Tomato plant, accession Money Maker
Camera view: tilt-top (135 deg); turntable rotation: 90 degrees
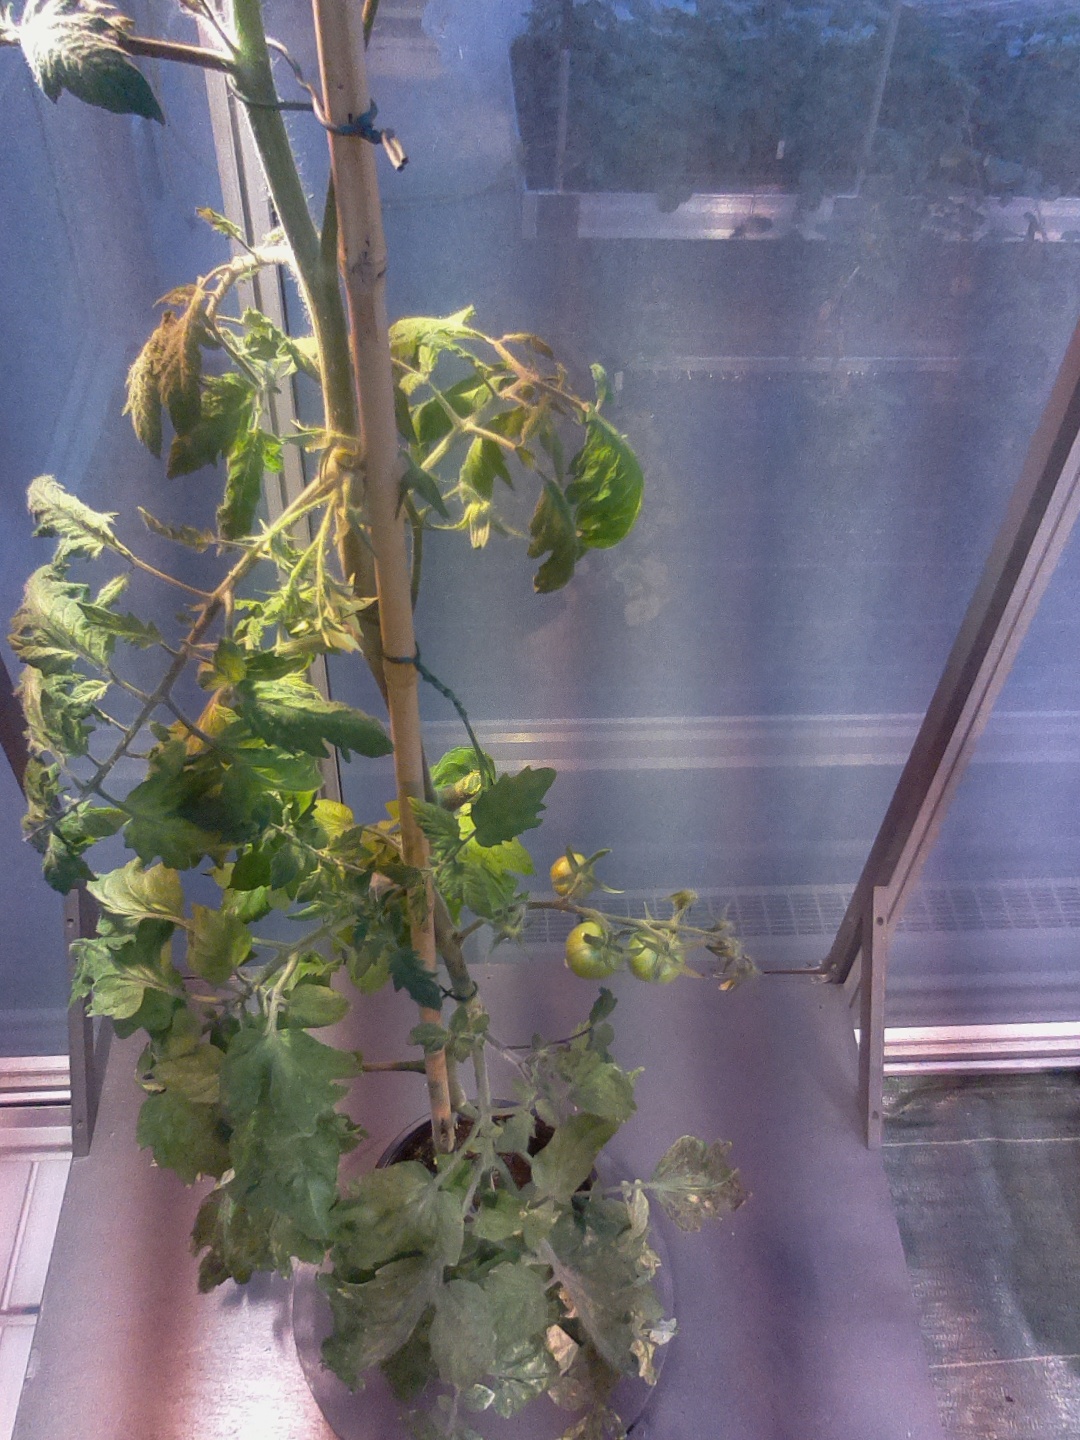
BBCH growth stage 73: 30%-40% of final fruit size